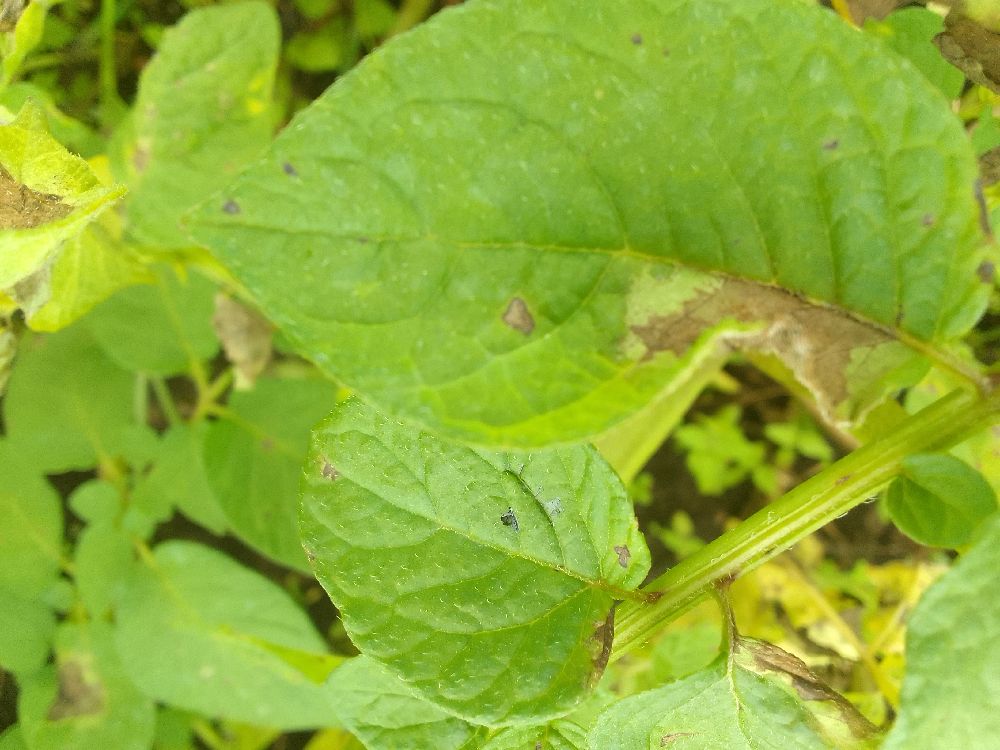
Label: Late blight